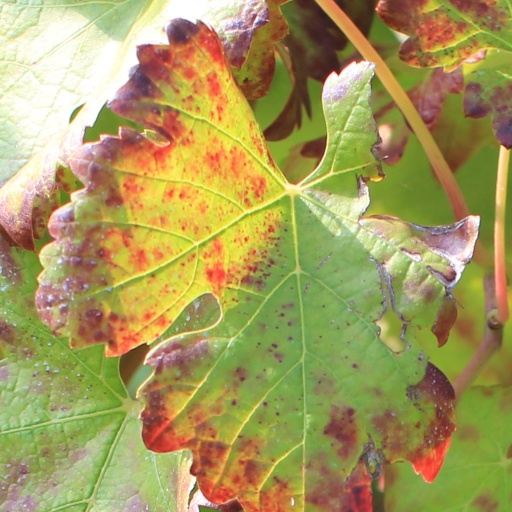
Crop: grape